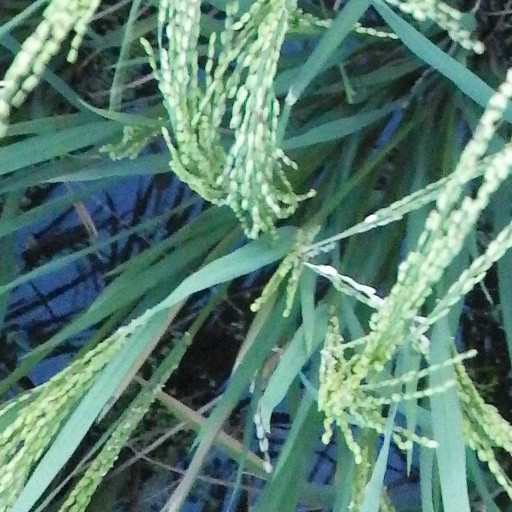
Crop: rice